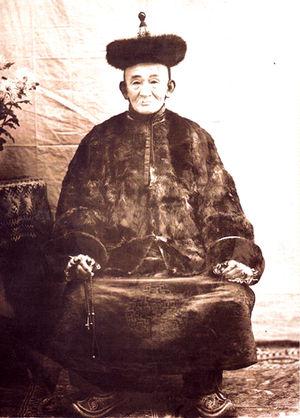
Gonchigjalzangiin Badamdorj, décédé en janvier 1921 est un homme politique mongol, Premier ministre du pays d'avril 1919 à sa mort.